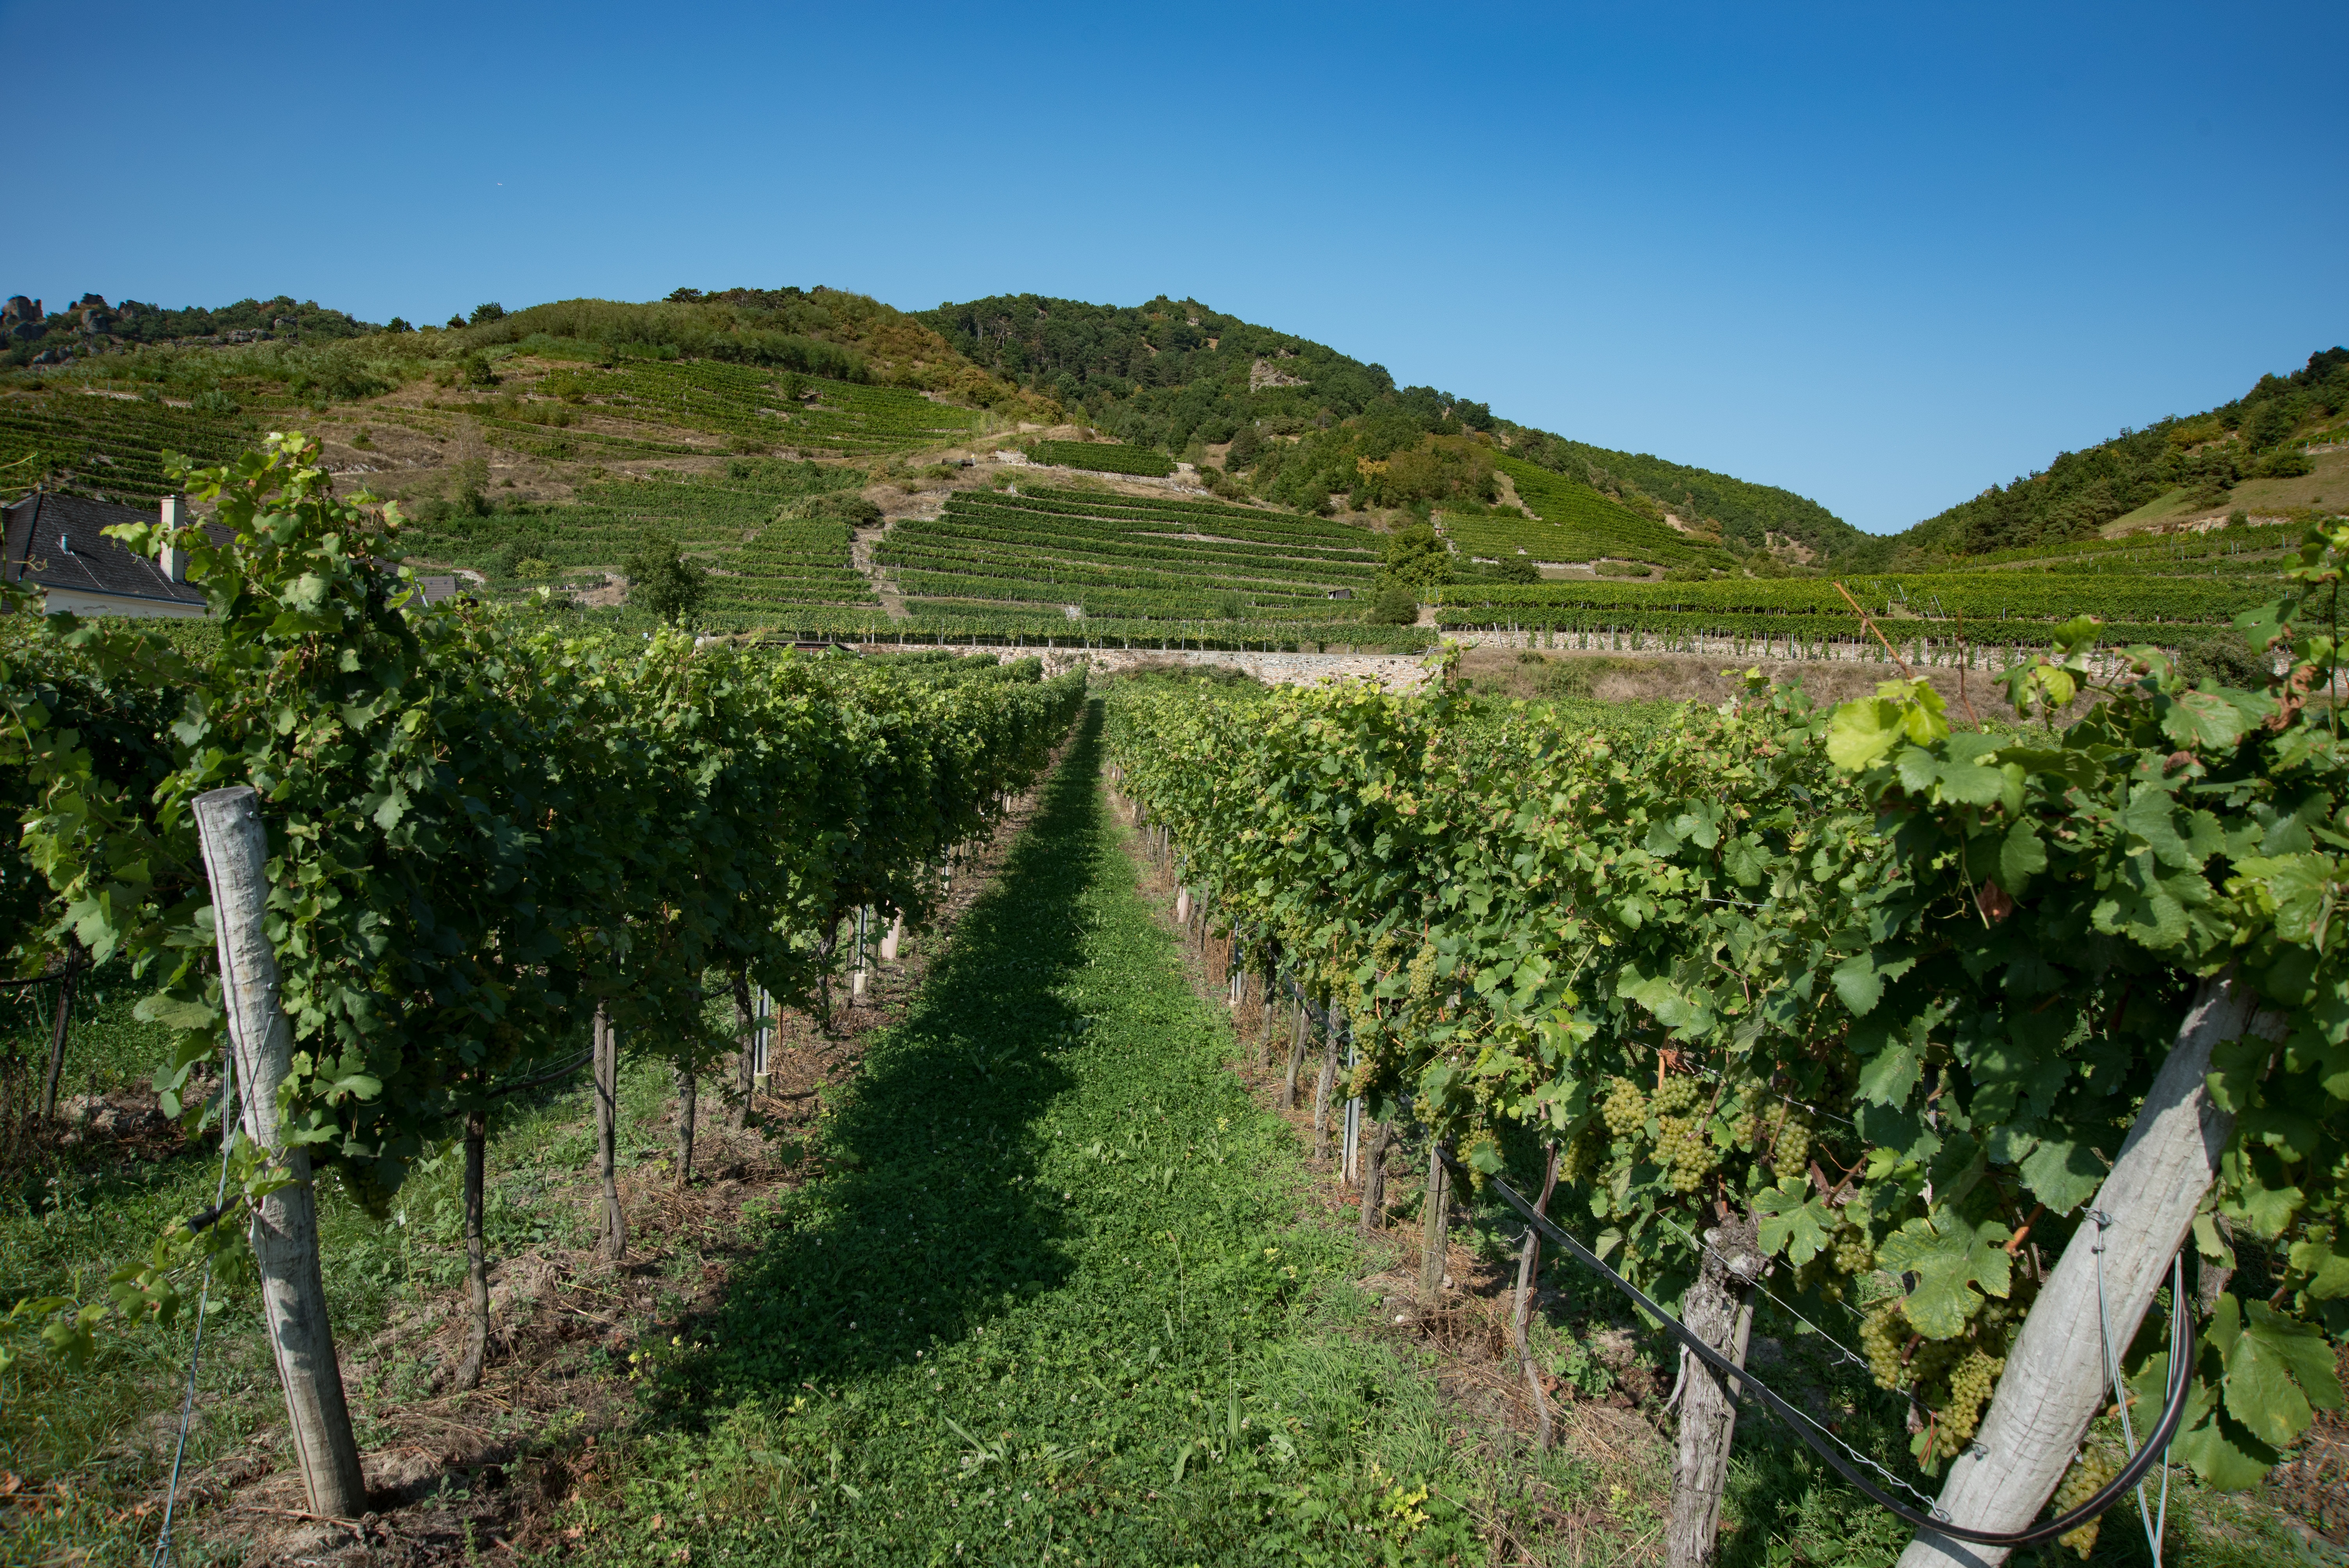
landscape, vine, vineyard, wine, field, farm, soil, agriculture, vines, plantation, winegrowing, rural area, vines stock, wine growing area